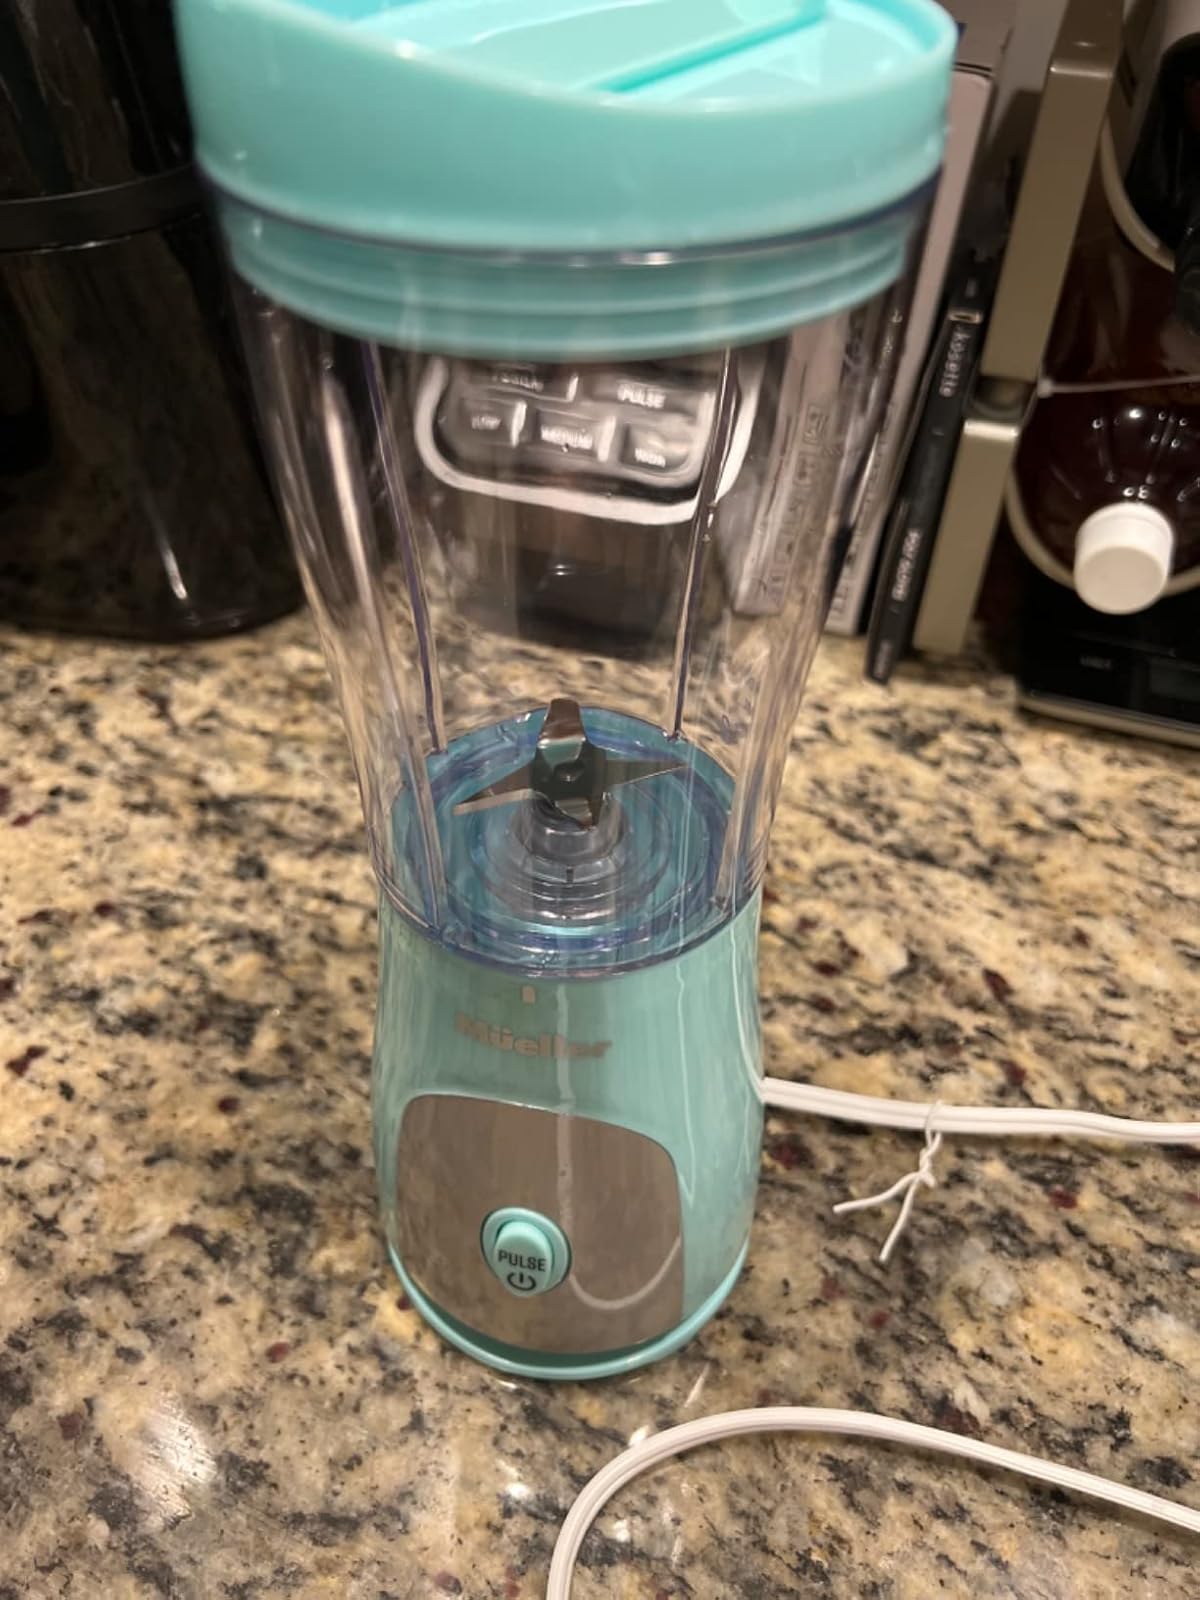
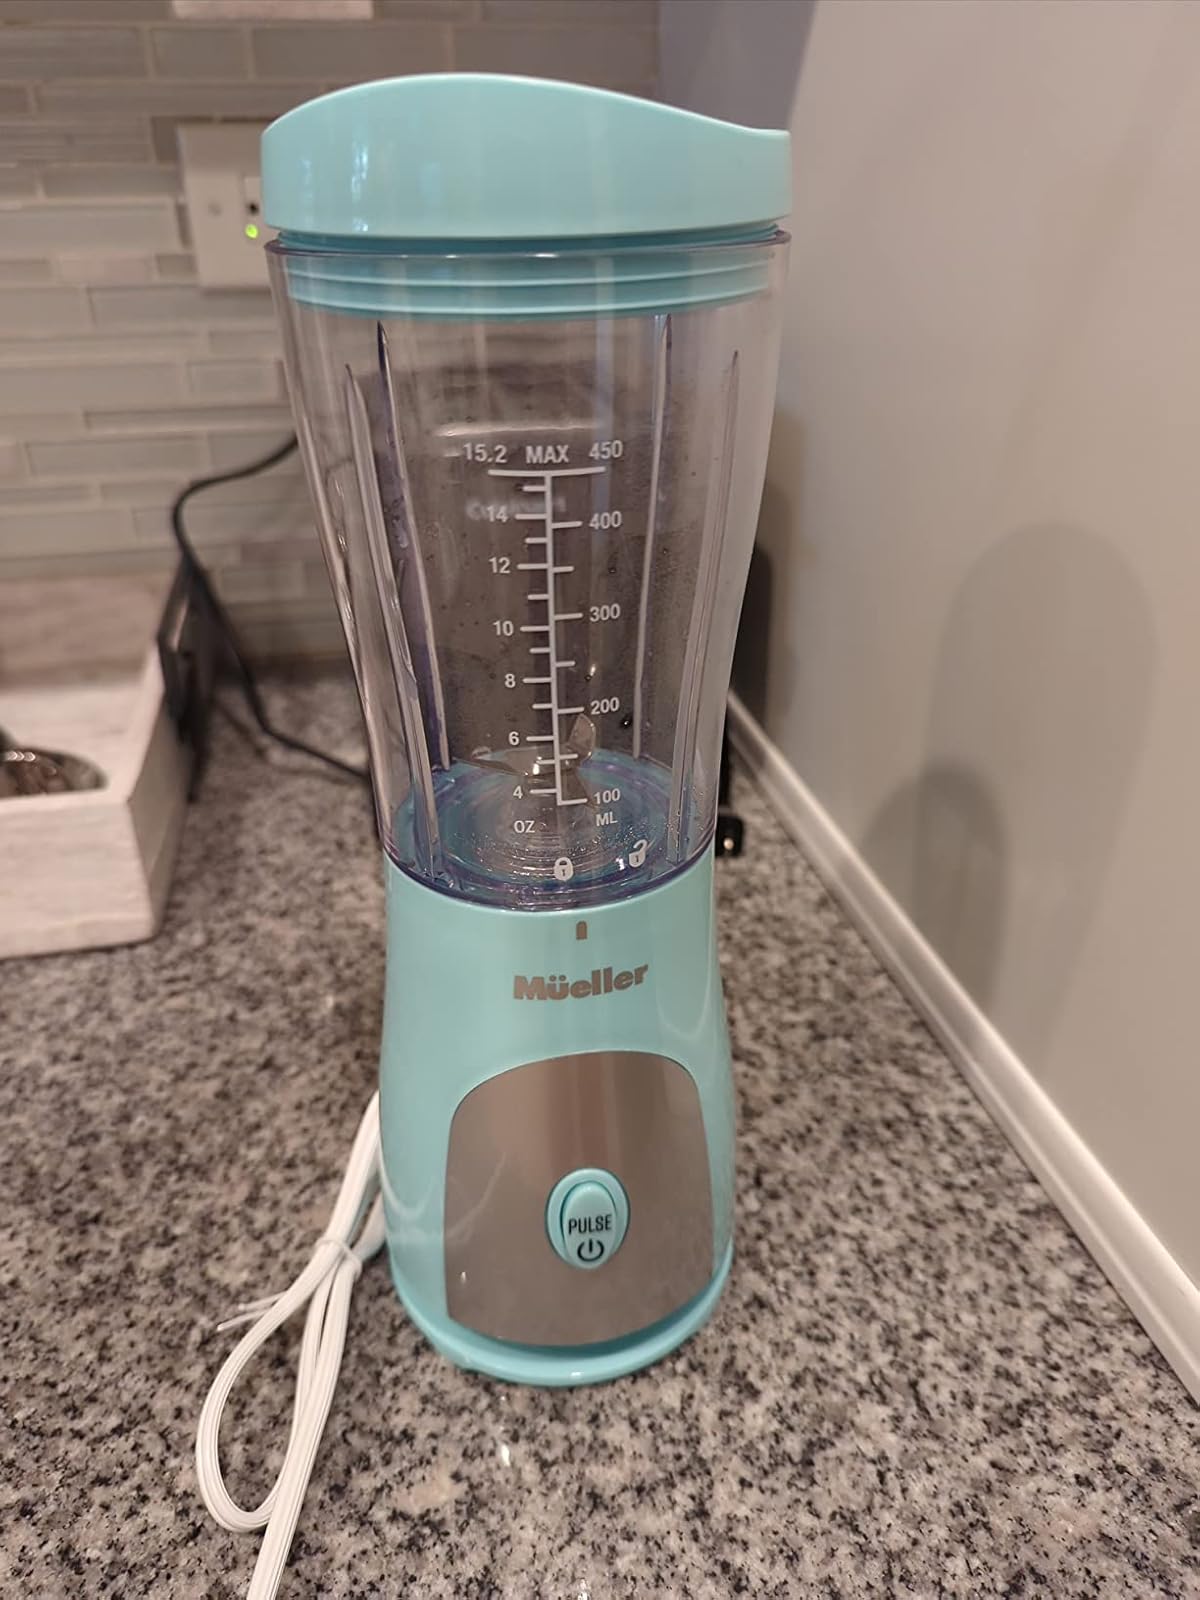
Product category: items_blender
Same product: yes